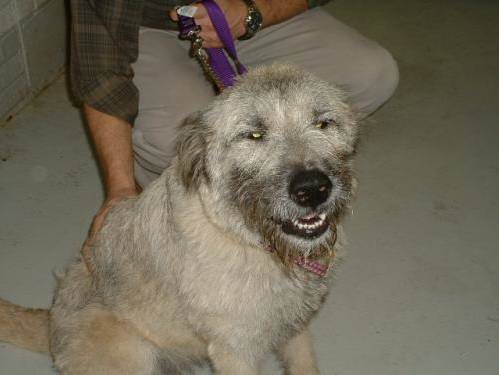
Label: dog